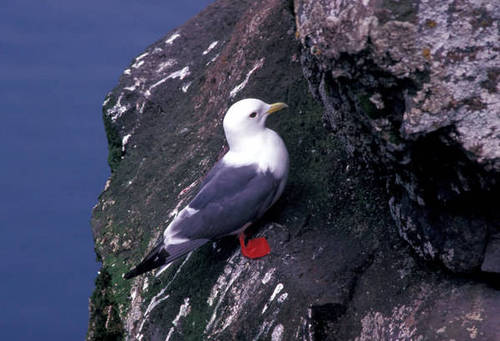
this bird has a white belly, breast, and head, with a beak that is curved down at the end; it has grey wings and tail with red feet.
a red footed bird, with a long and yellow beak that points downwards, the head and chest are white, and the wings and tail are bluish black.
this is a white bird with a grey wing and orange feet.
this bird has a white belly and breast with a gray wing, and large webbed orange feet.
this white headed, white naped, white belly bird has grey wings and bright red orange feet and legs.
this bird contains a pure white head, nape , and throat , grey coverts, white and grey secondaries and bright red feet.
this bird has wings that are black and has a white belly
this bird has wings that are grey and has a white belly
this bird is white and gray in color, with a yellow beak.
this bird has a white head, with a yellow pointed bill.
Species: Red Legged Kittiwake